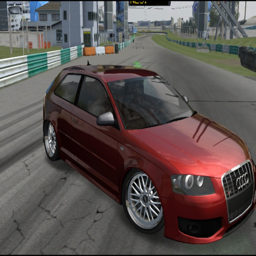
based off of a friends car .